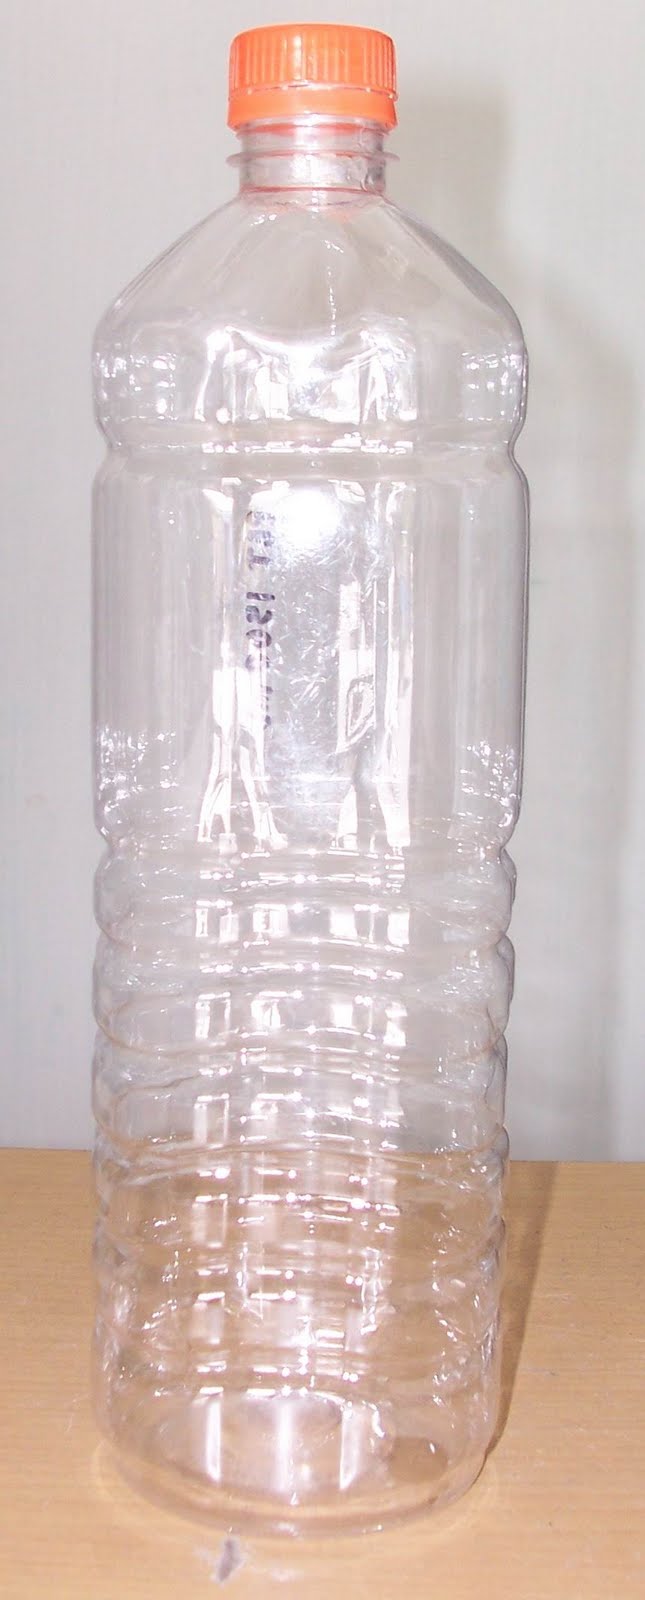
Waste category: plastic